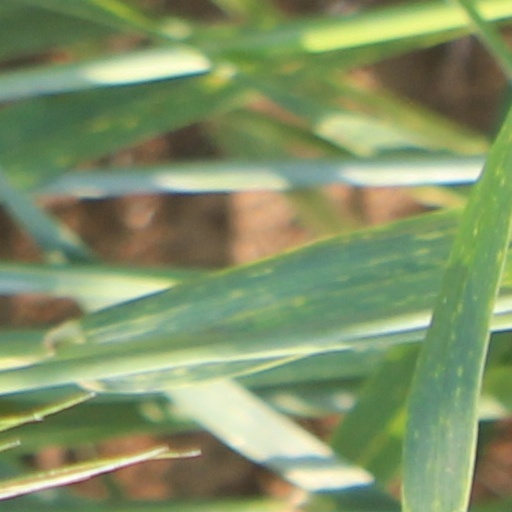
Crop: wheat